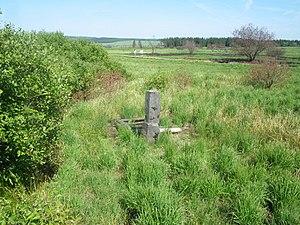
Fontaine Périgny, l'une des sources de la Helle, sur l'ancienne frontière entre la Belgique et la Prusse / Allemagne (Hautes Fagnes, Sourbrodt), Belgique. En arrière plan, les caillebotis du chemin de la vallée de la Helle, la fagne Les Wez, et au loin la Fagne wallonne.
La Helle est une petite rivière de Belgique et un affluent en rive gauche de la Vesdre, donc un sous-affluent de la Meuse par l'Ourthe.
La Fagne wallonne est un haut plateau ardennais essentiellement constitué de landes et de tourbières situé sur le plateau des Hautes Fagnes et faisant principalement partie de la commune de Waimes en province de Liège.